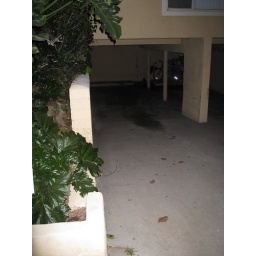
2 car tandem carport in front of building